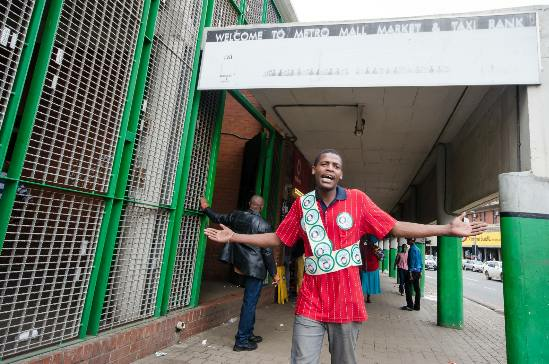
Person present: Yes